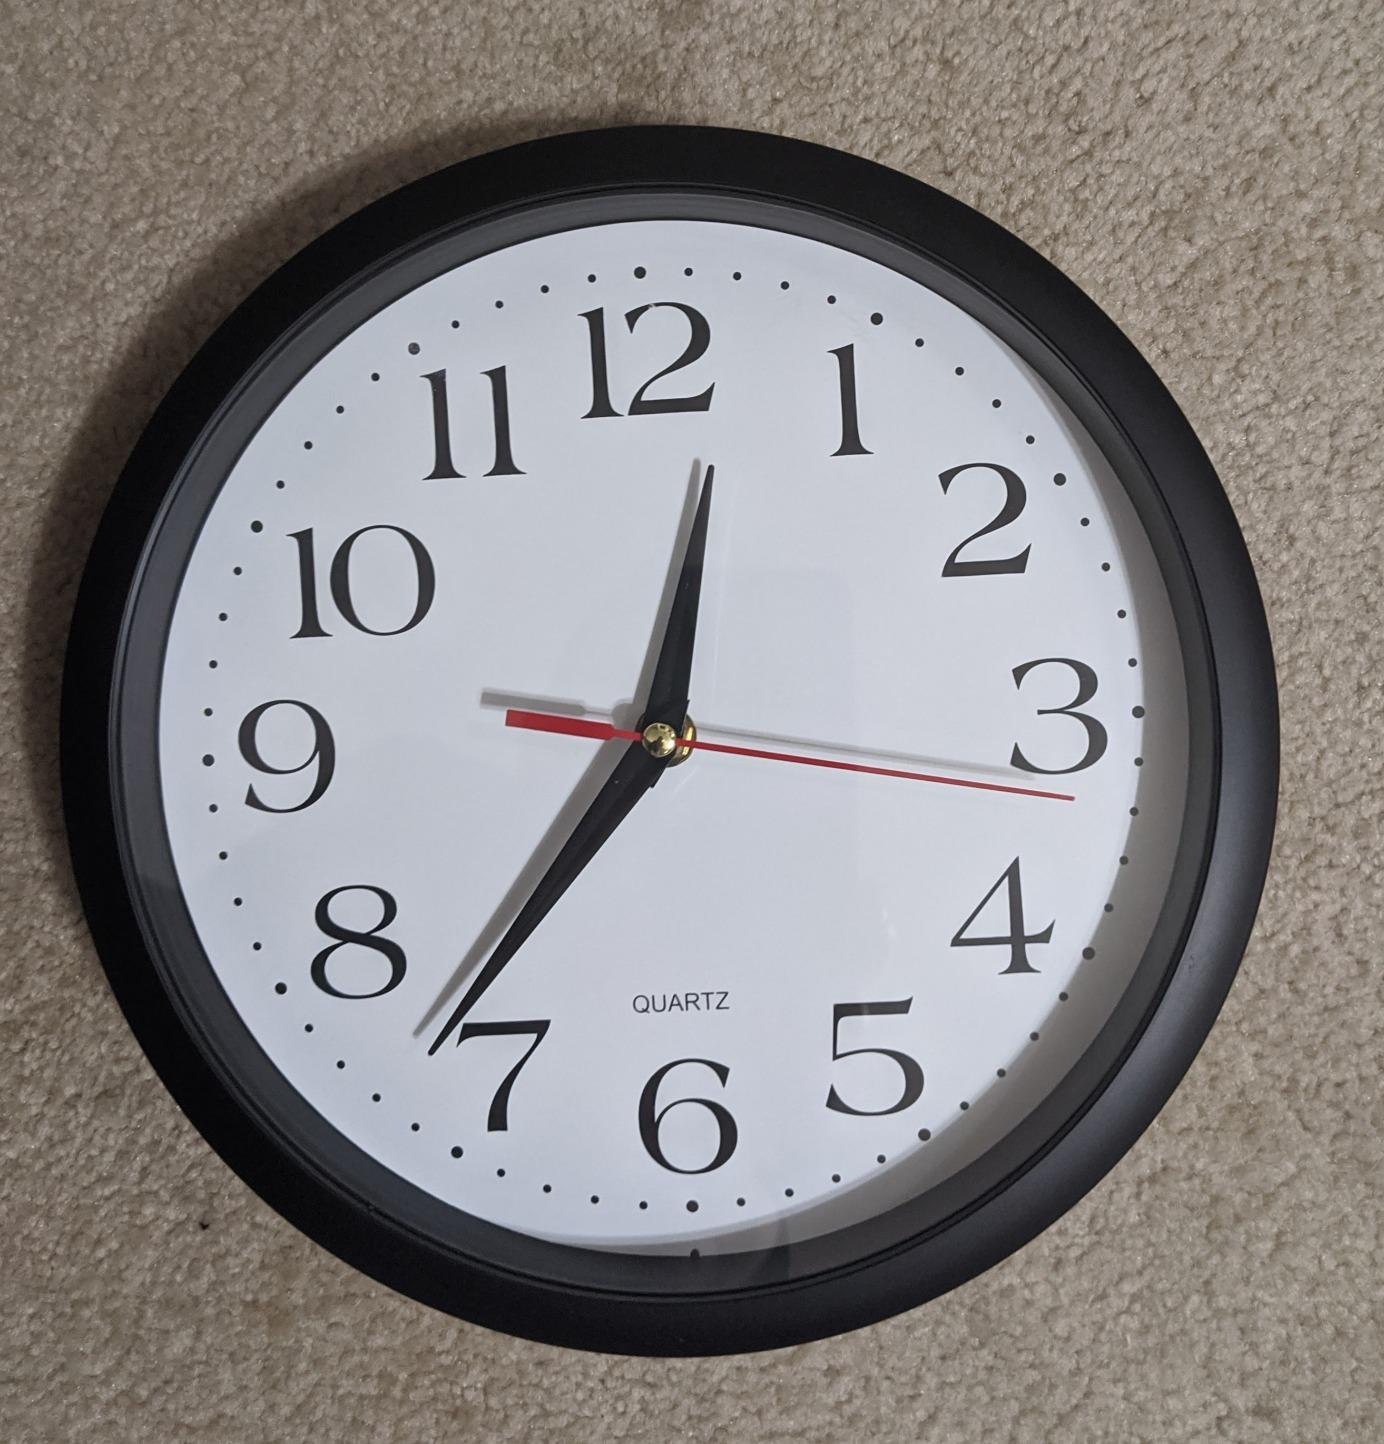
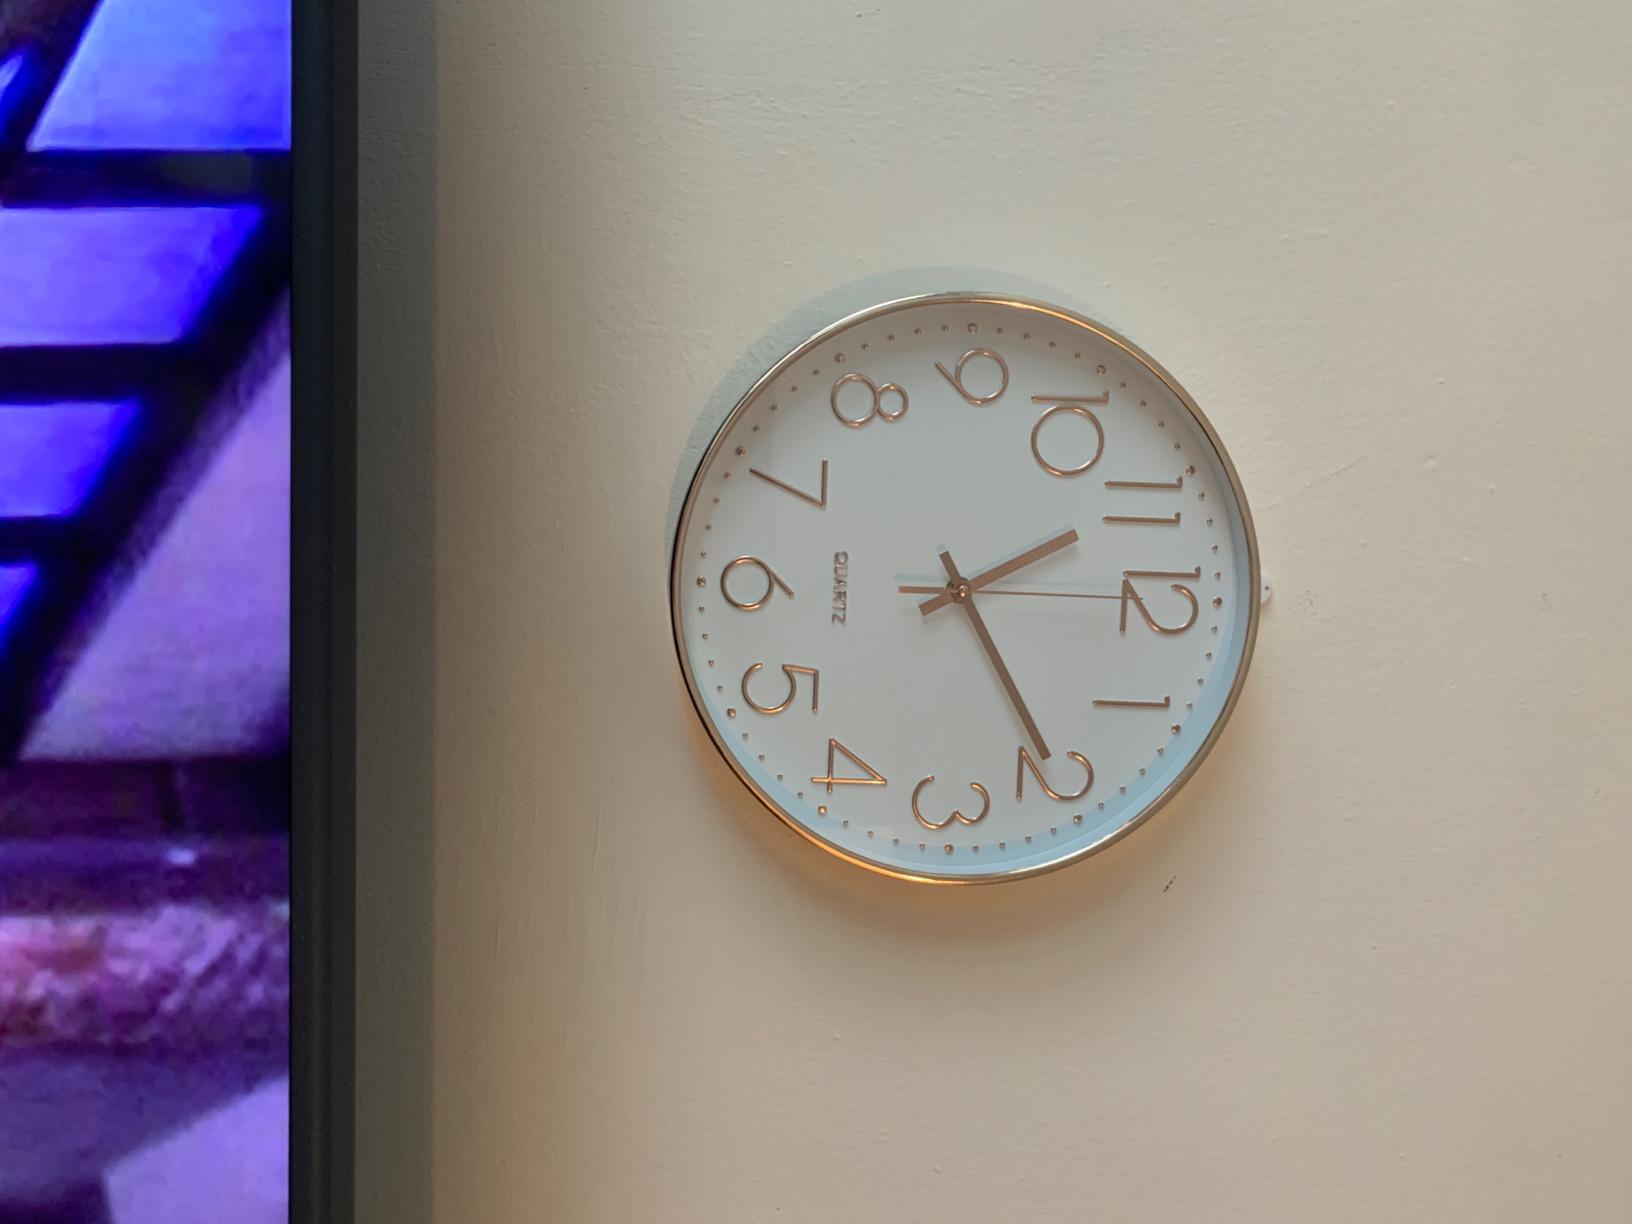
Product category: clock
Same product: no